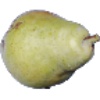
Label: Pear Williams 1